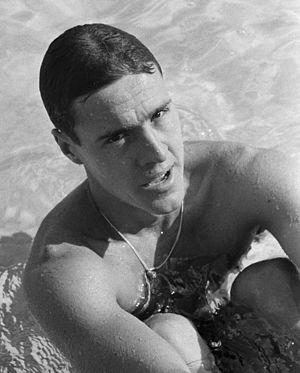
Frank Edward McKinney, Jr. est un nageur américain.